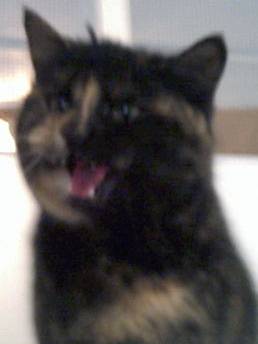
Label: cat